Pattern recognition (psychology)

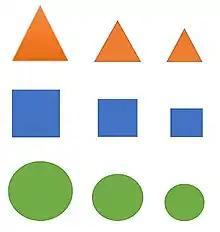
A simple seriation task involving arranging shapes by size

In psychologist Jean Piaget's theory of cognitive development, the third stage is called the Concrete Operational State. It is during this stage that the abstract principle of thinking called "seriation" is naturally developed in a child. Seriation is the ability to arrange items in a logical order along a quantitative dimension such as length, weight, age, etc. It is a general cognitive skill which is not fully mastered until after the nursery years. To seriate means to understand that objects can be ordered along a dimension, and to effectively do so, the child needs to be able to answer the question "What comes next?" Seriation skills also help to develop problem-solving skills, which are useful in recognizing and completing patterning tasks.